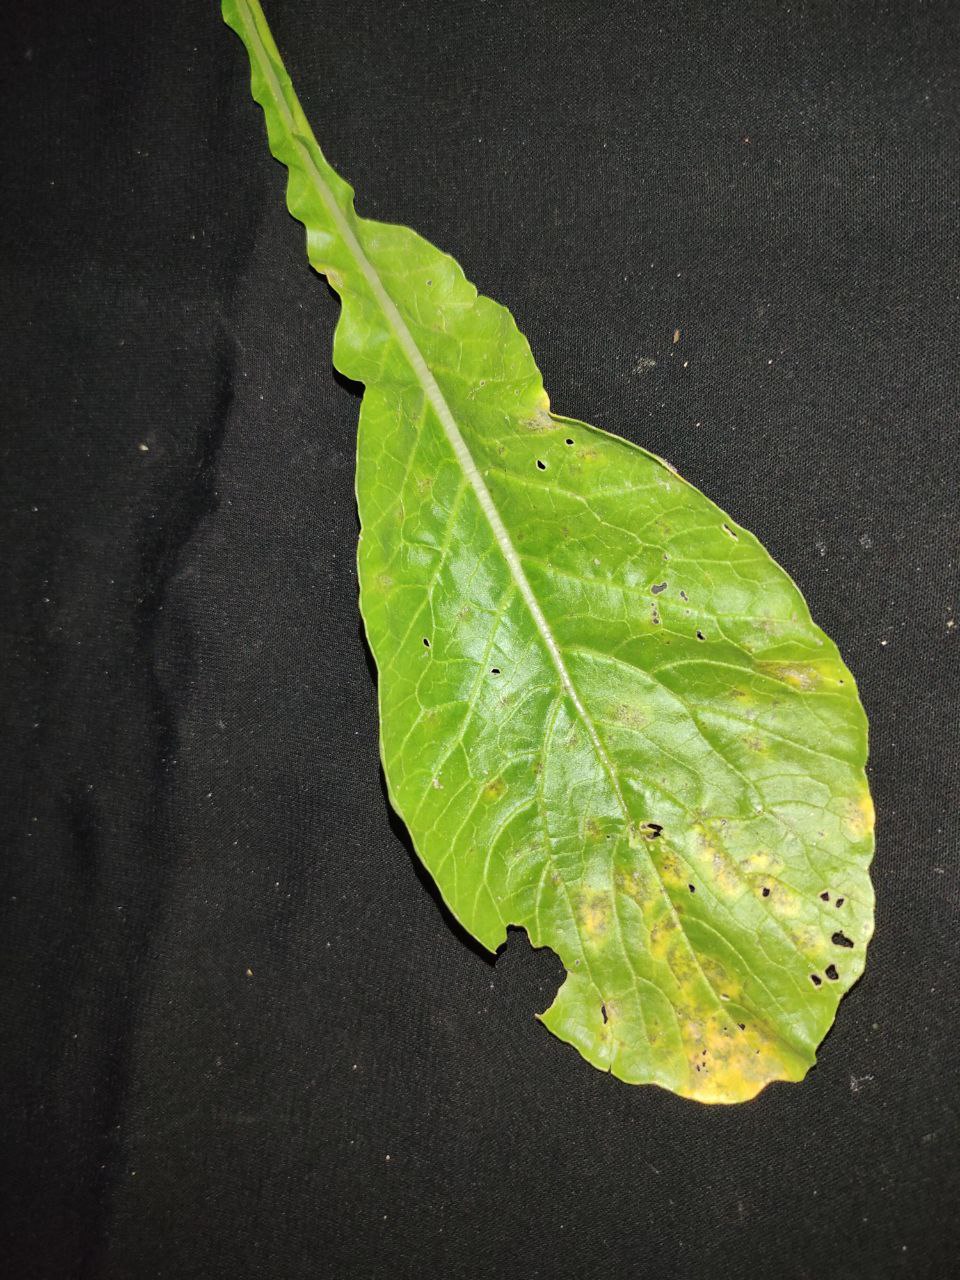
Label: Downey mildew